Cristofer Ogando

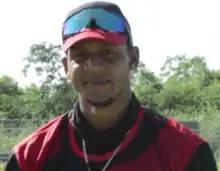
Ogando with Leones del Escogido in 2020

Cristofer Jesus Ogando (born October 23, 1993) is a Dominican professional baseball relief pitcher who is a free agent. He has previously played in Major League Baseball (MLB) for the Tampa Bay Rays.